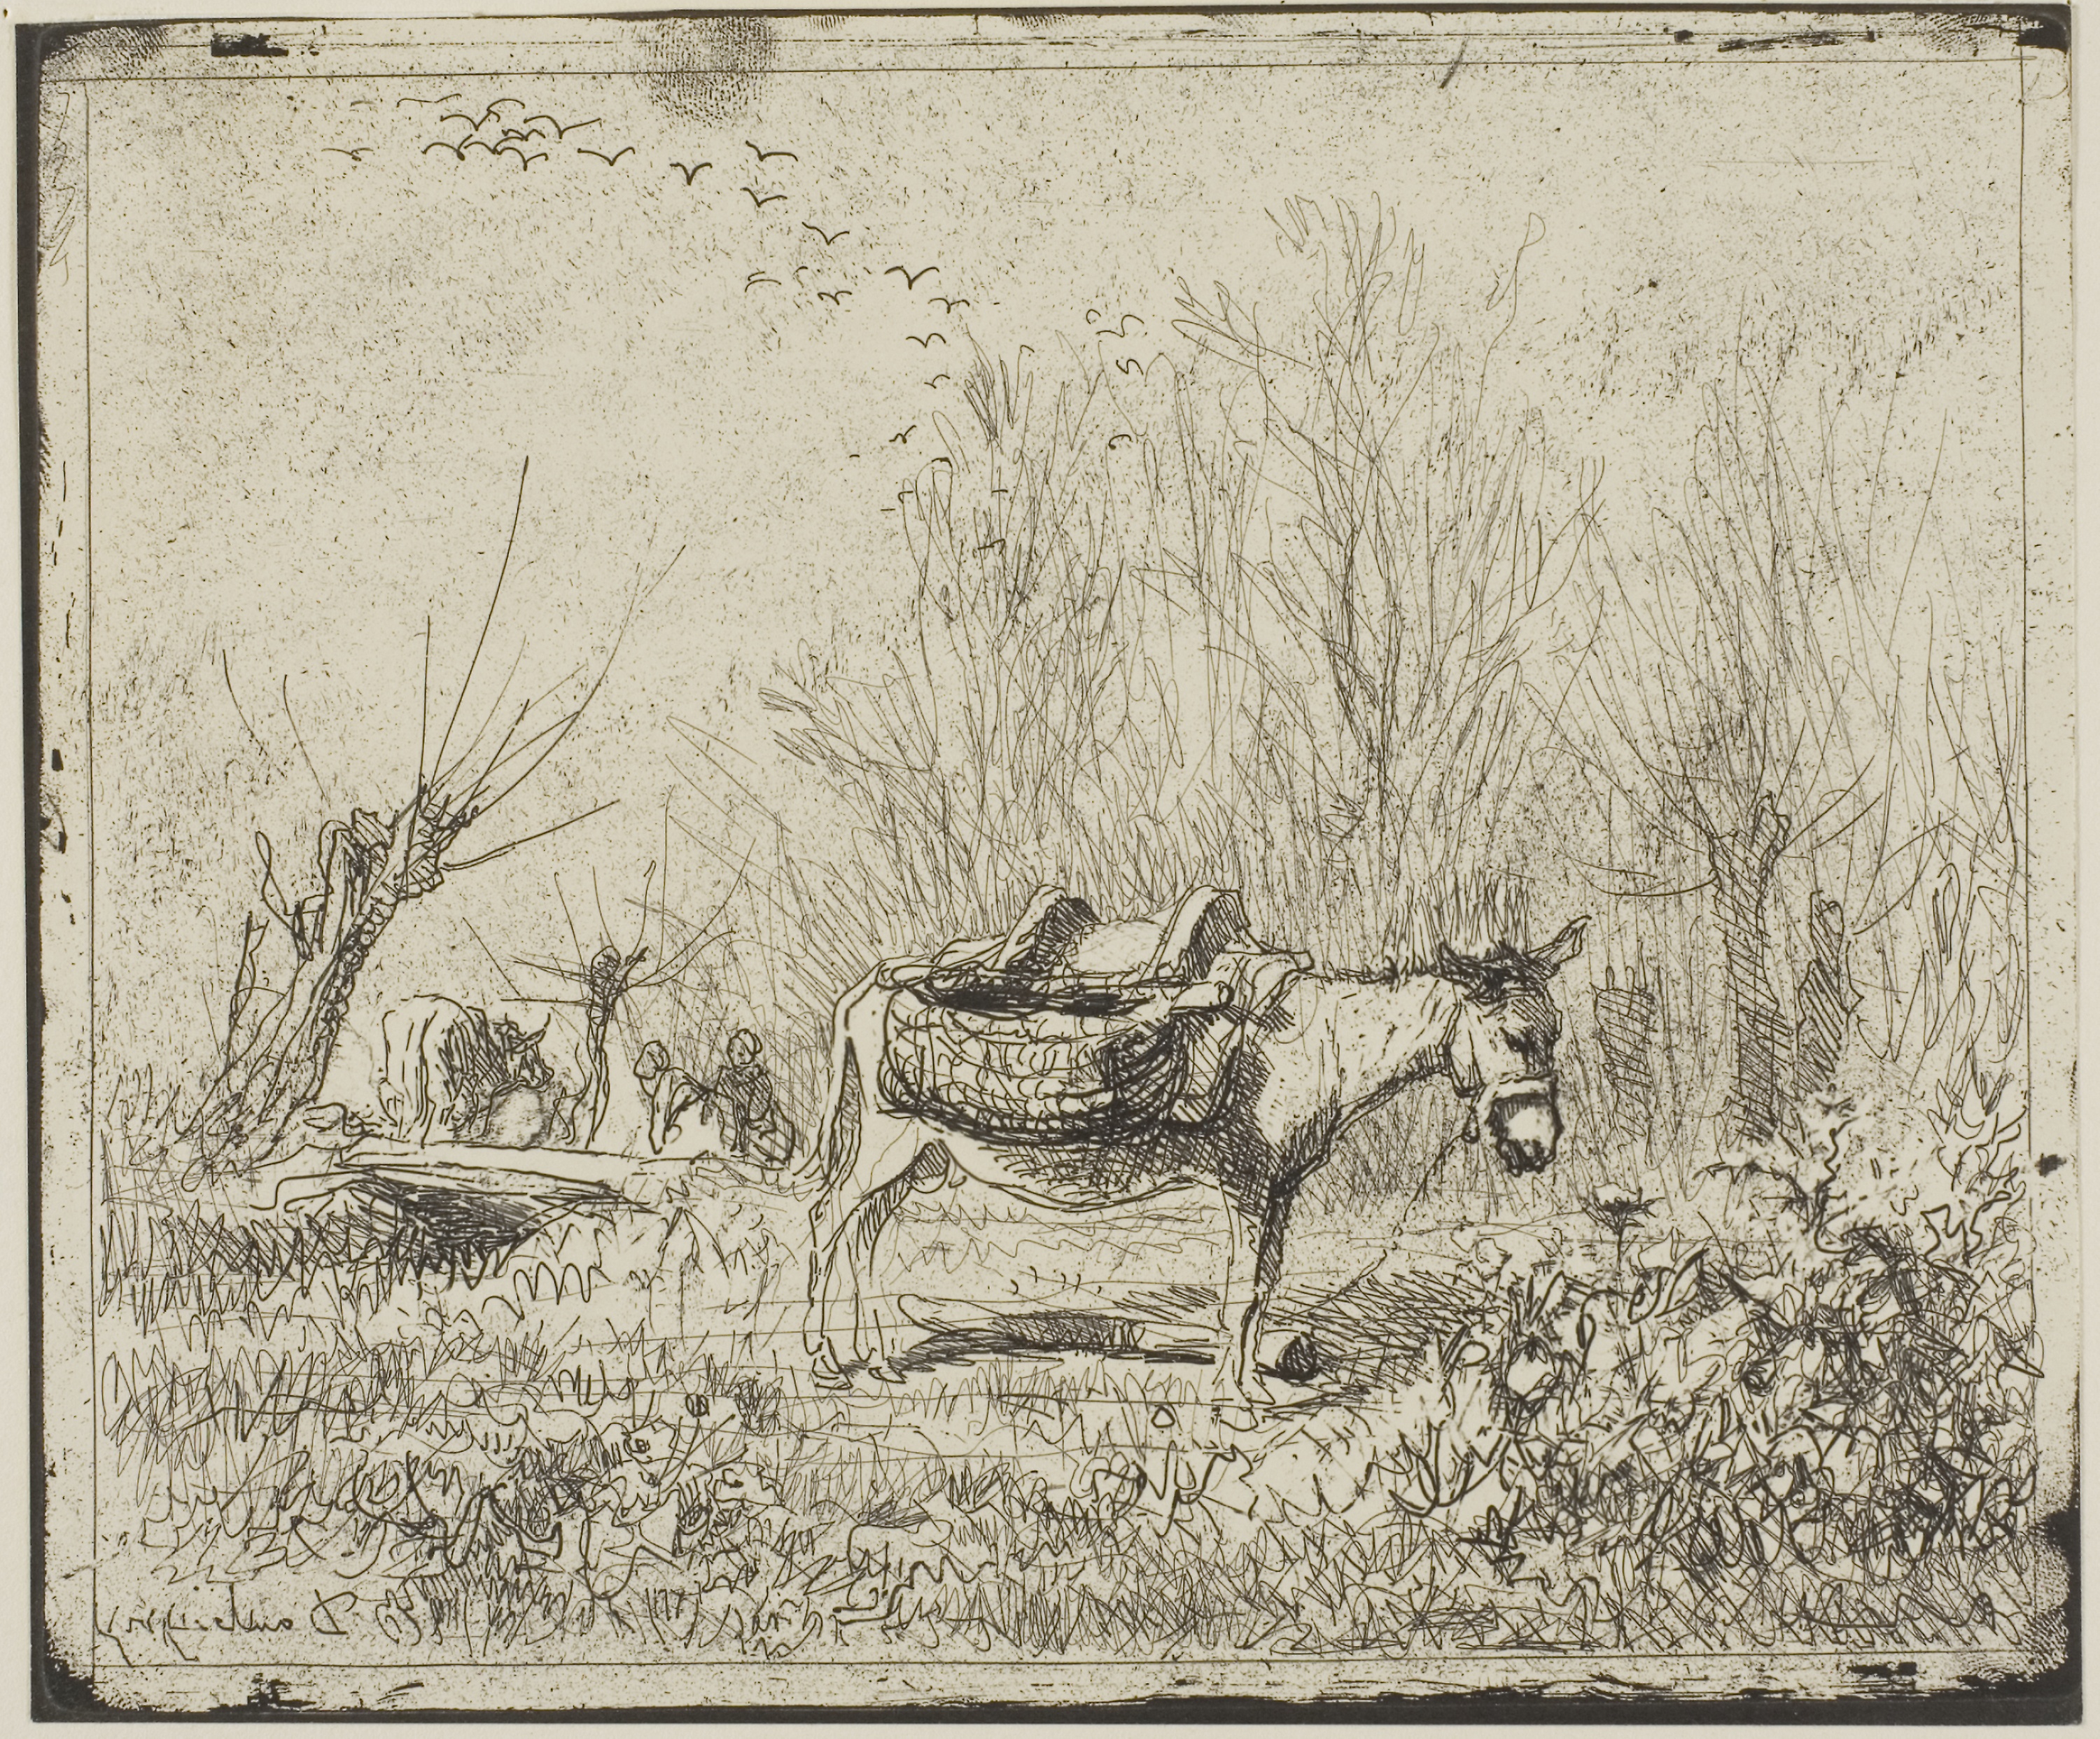
fauna, black and white, art, history, drawing, visual arts, cattle like mammal, sketch, monochrome, artwork, tree